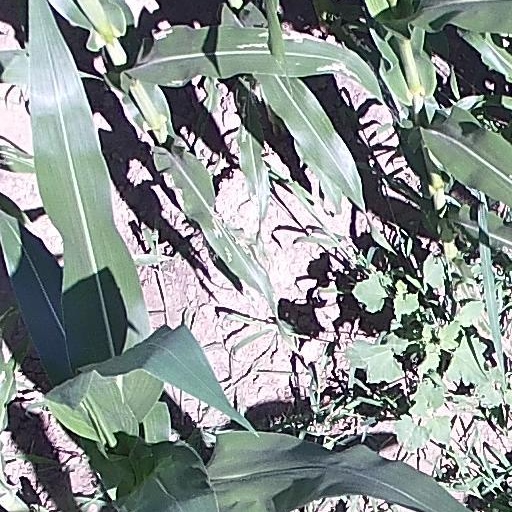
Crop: maize; corn